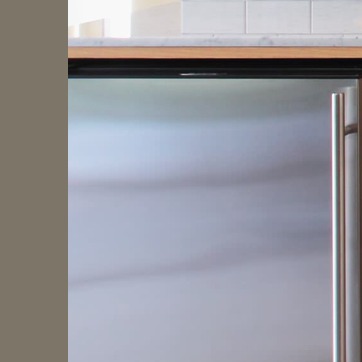
Material: metal